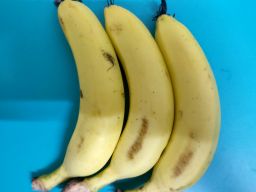
Fruit: Banana
Quality: Good